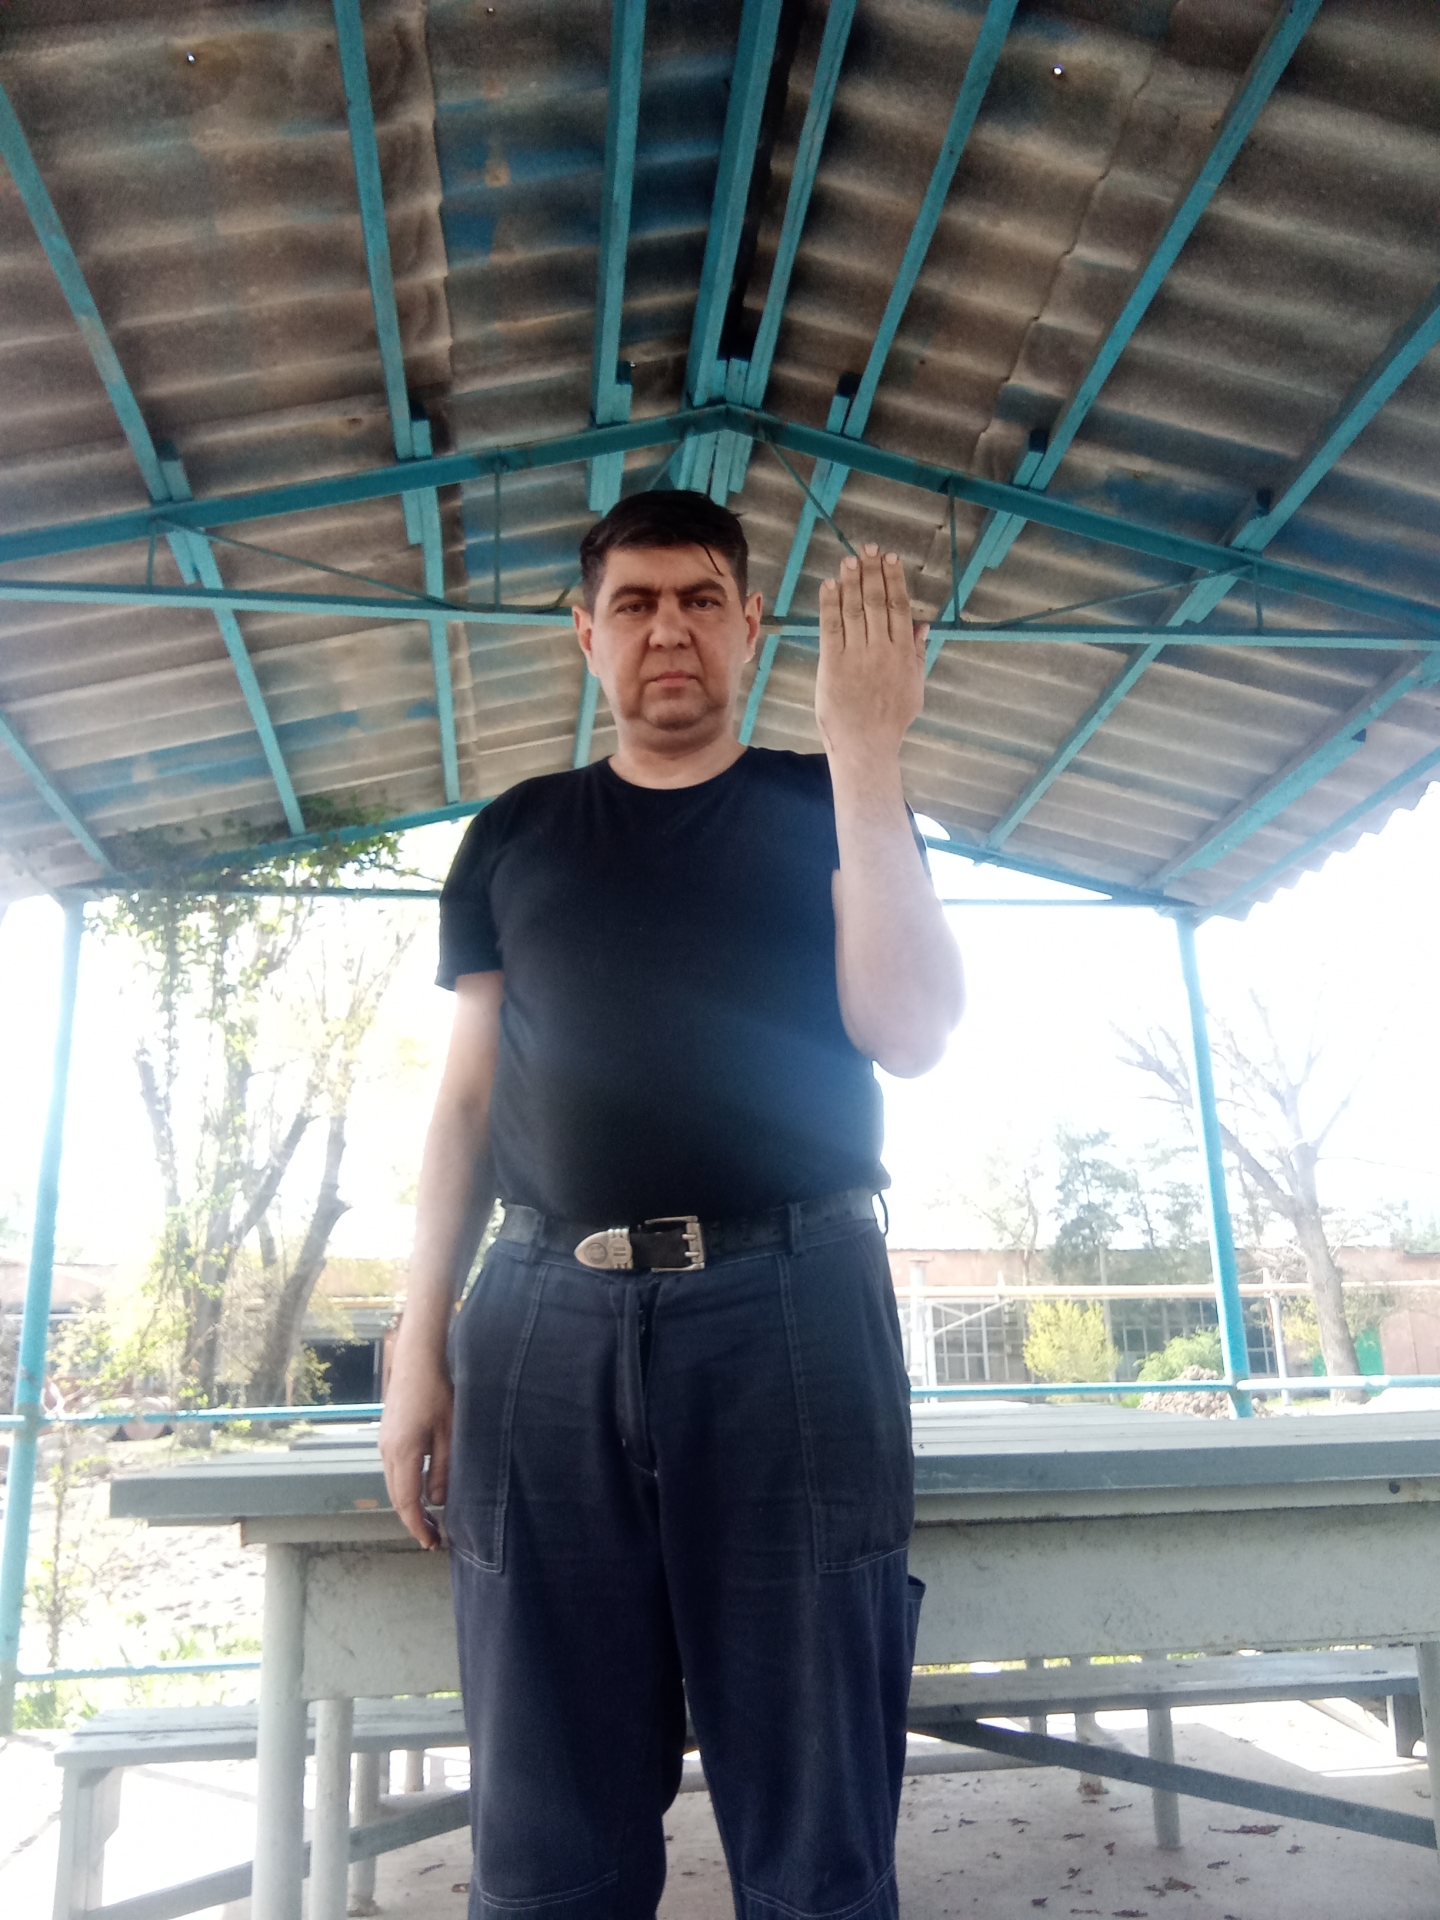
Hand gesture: stop_inverted